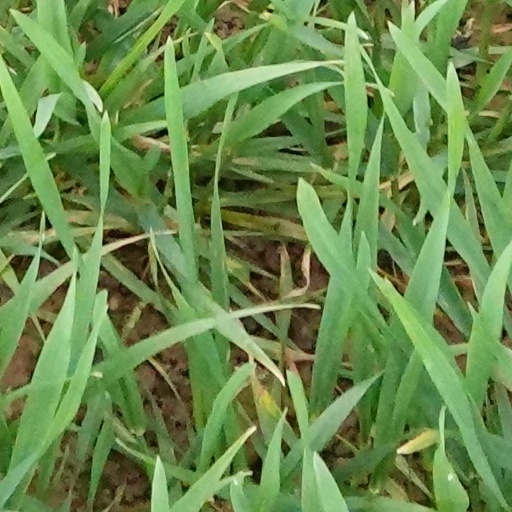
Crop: wheat